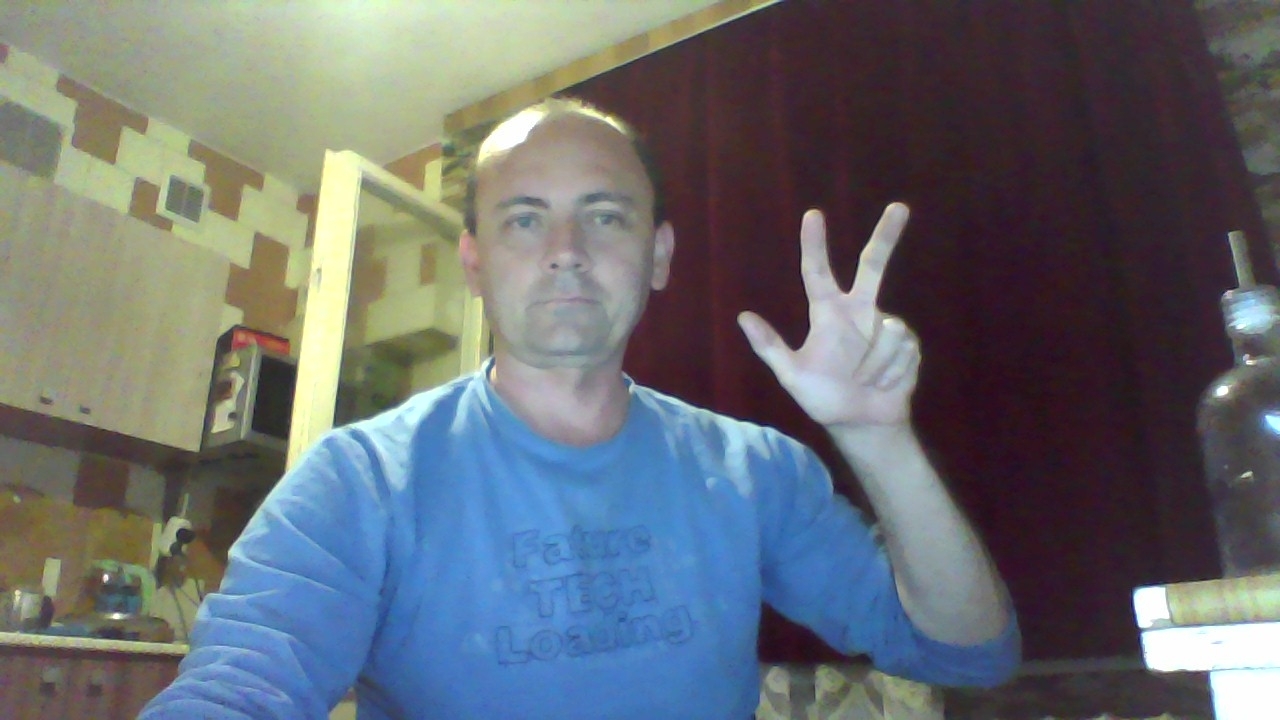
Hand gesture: three2